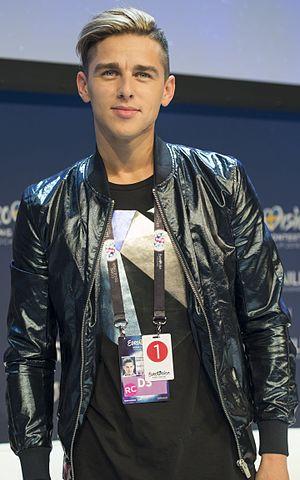
Donny Montell, de son vrai nom Donatas Montvydas, né le 22 octobre 1987 à Vilnius en Lituanie, est un chanteur lituanien.